Grouch (video game)

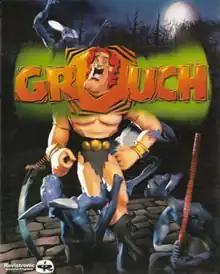

Grouch, also known as Rocko's Quest in North America, is a Spanish 3D thriller action-adventure game developed by Revistronic Games for Microsoft Windows and published by Big City Games. First released in 2000, The game was later re-released on May 13, 2003, as "Rocko's Quest," with the gore toned down.